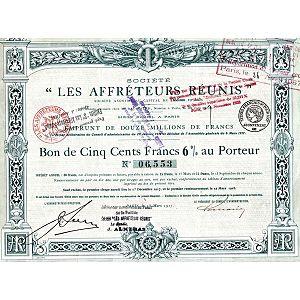
part juin 1917
La famille Bonnasse est une famille de banquiers qui fondent et exploitent successivement quatre établissements bancaires privés, essentiellement marseillais, entre 1825 et 1983.